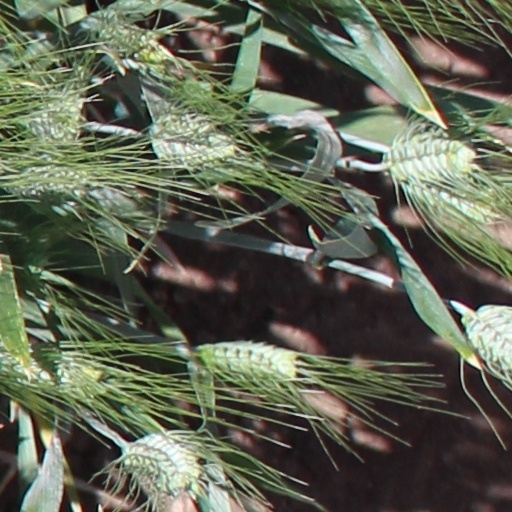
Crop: wheat